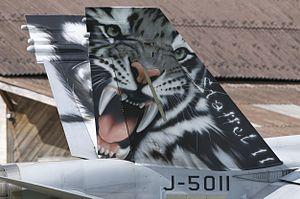
Le F/A-18 Hornet Solo Display est une équipe de acrobatie aérienne de Forces aériennes suisses, qui manifeste avec un F/A-18 Hornet nie.